Walsall F.C.

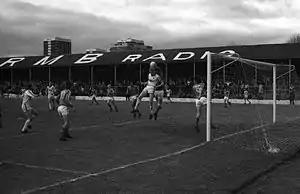
Walsall in action at Fellows Park in 1982

While consolidating in the Third Division in the early 1980s, off-the-pitch issues took prominence throughout the decade. The dilapidated state of the club's Fellows Park home was becoming a problem and, in 1982, the intention to move in to groundshare Molineux with Wolverhampton Wanderers was announced by owner Ken Wheldon. The club's fans' quickly protested against the idea, as the "Save Walsall Action Group" was formed, and it never came to pass.